A Meat Stall with the Holy Family Giving Alms

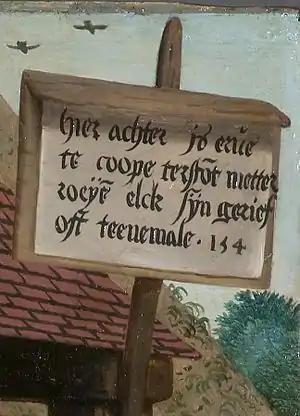
This sign reads in Flemish: "behind here are 154 rods of land for sale immediately, either by the rod according to your convenience or all at once".

Almost unnoticed at first are glimpses through the stall windows of an imaginary landscape with a road. Through the smaller window in the middle is a second landscape with a distant view. These small landscapes are hiding a religious narrative: they depict the Holy Family distributing alms on their journey to Egypt to escape from Herod's harassment. The other people depicted on the road are walking in the direction of the church. Both those people and the Holy family are dressed in contemporary Netherlandish clothing. On the right side, behind a figure drawing water from the well, there is a tavern with genre figures depicting a merry company eating oysters and mussels. In front of the tavern hangs a carcass that is very similar to Rembrandt's painting of a slaughtered ox.